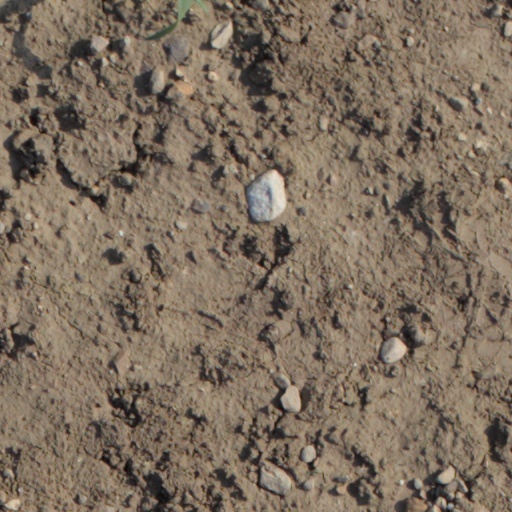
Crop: wheat